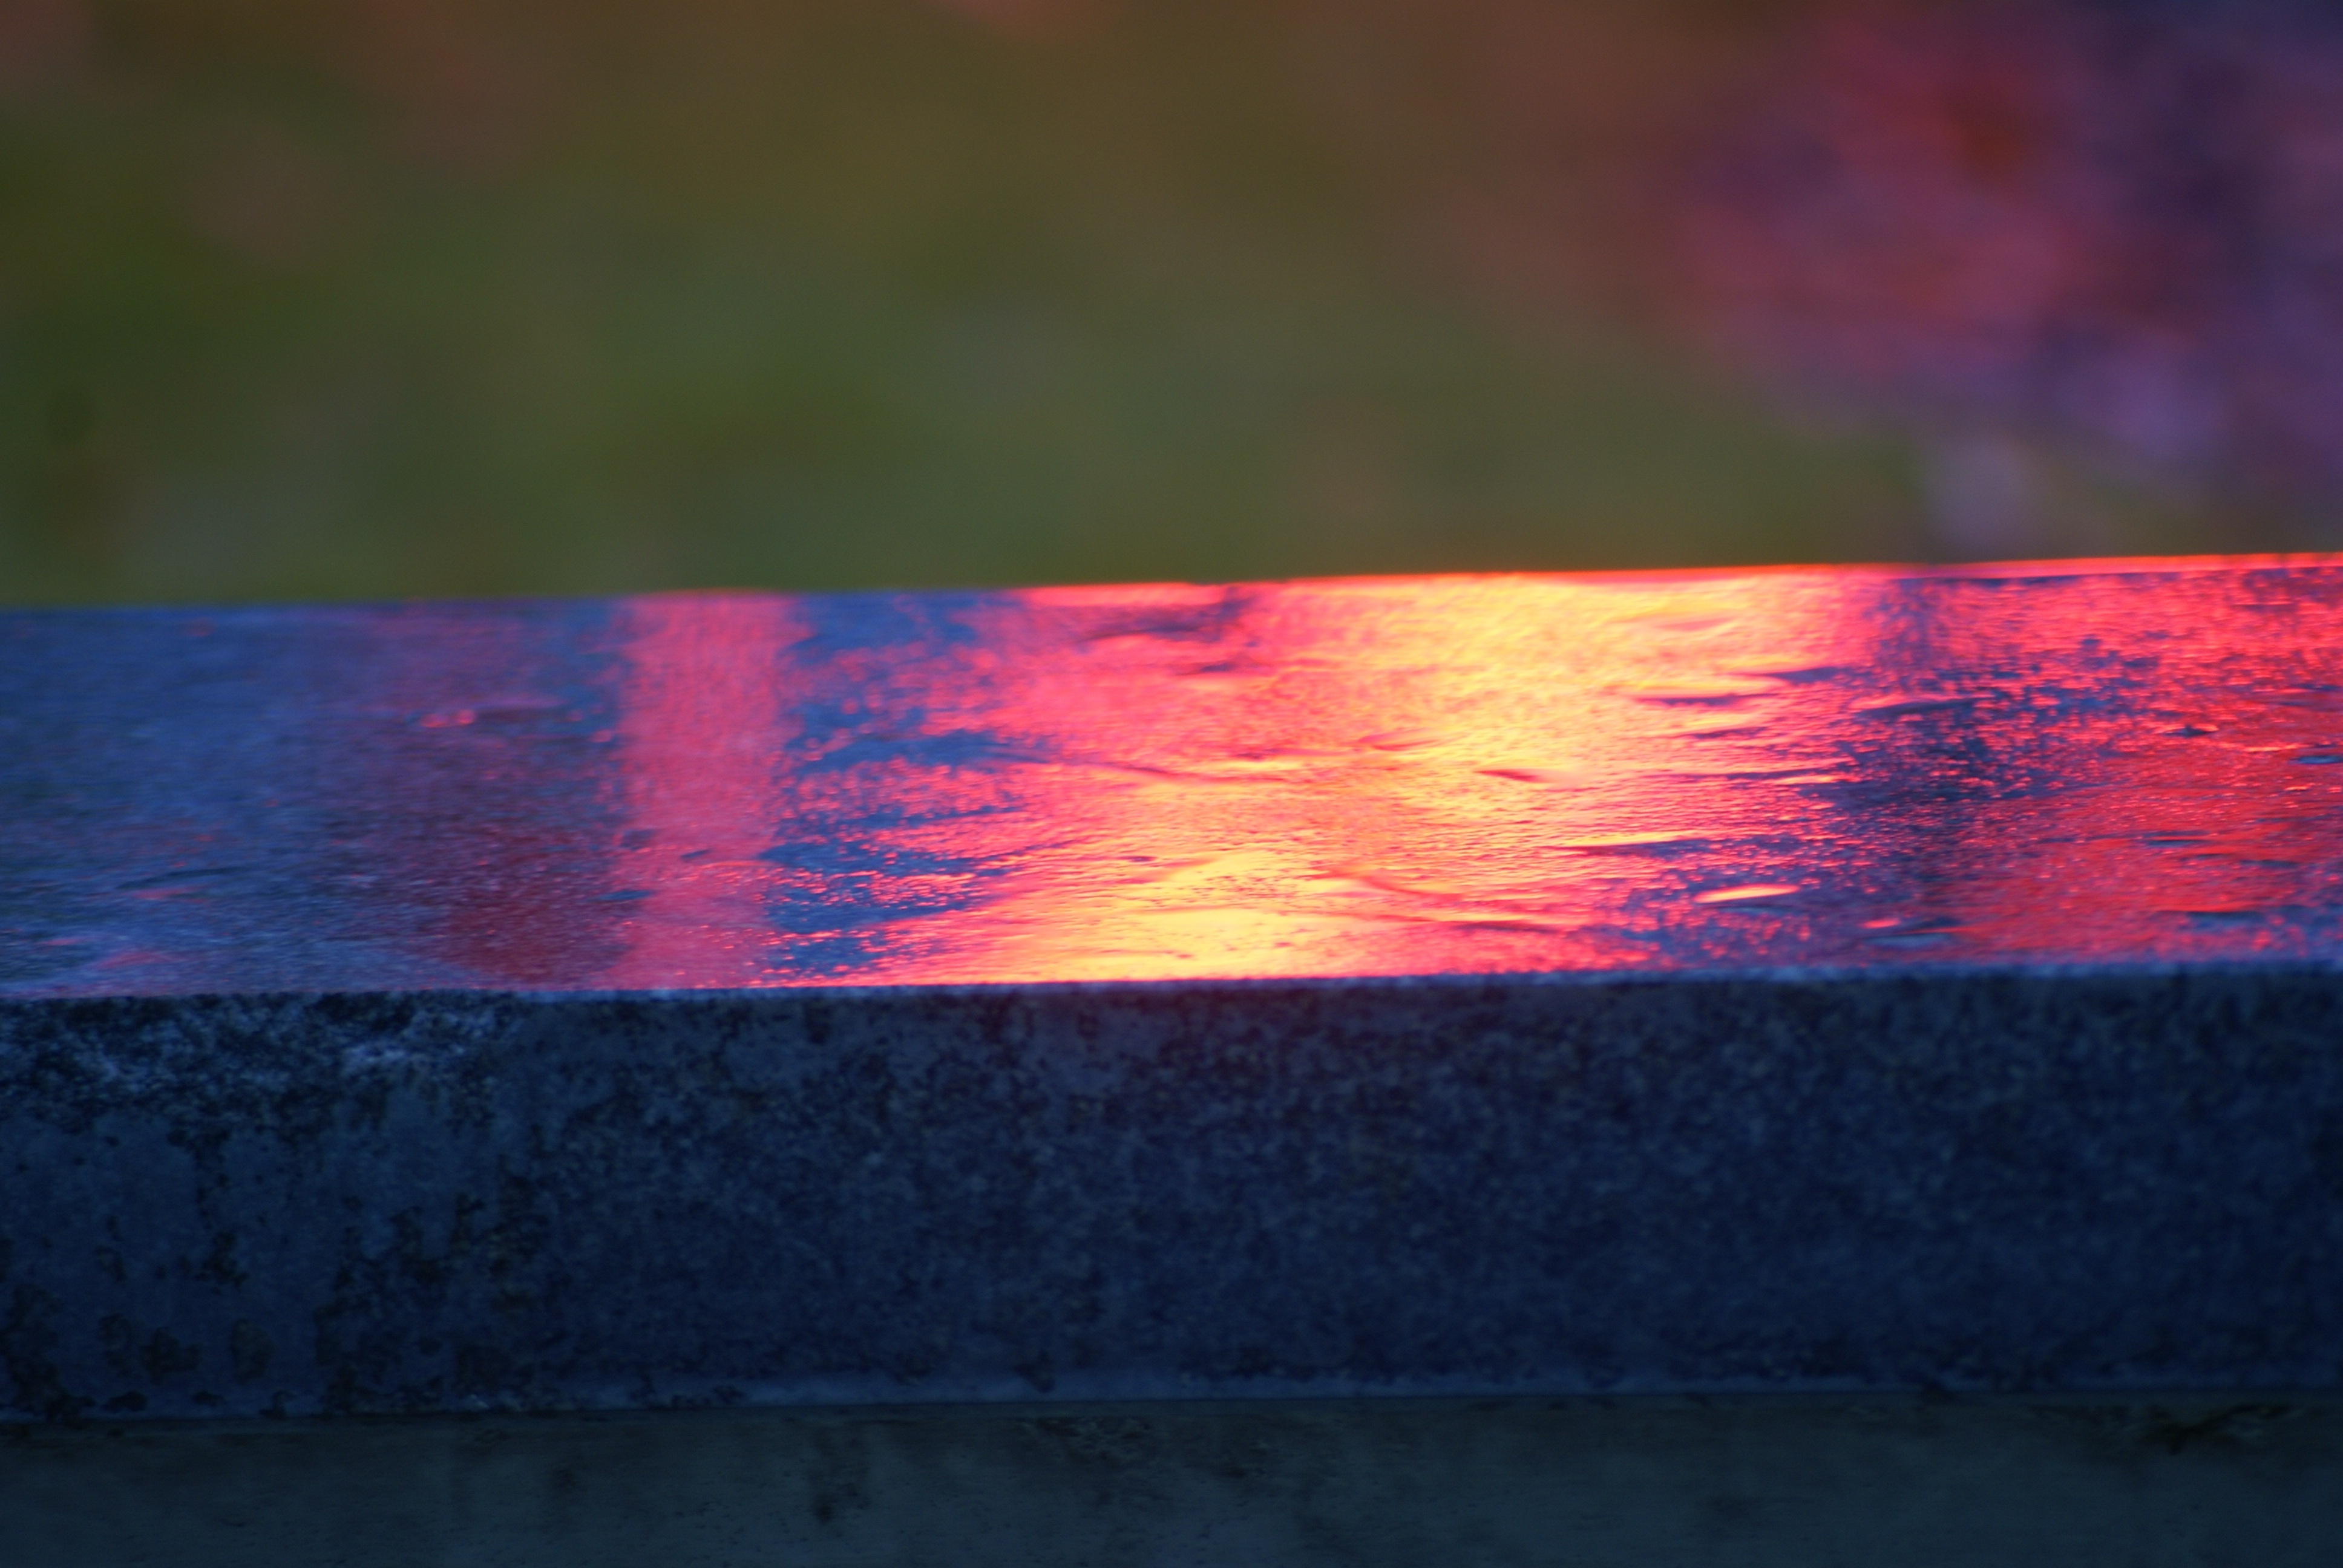
light, sunset, sunlight, texture, leaf, line, reflection, red, color, metal, darkness, blue, close up, iron, shape, macro photography